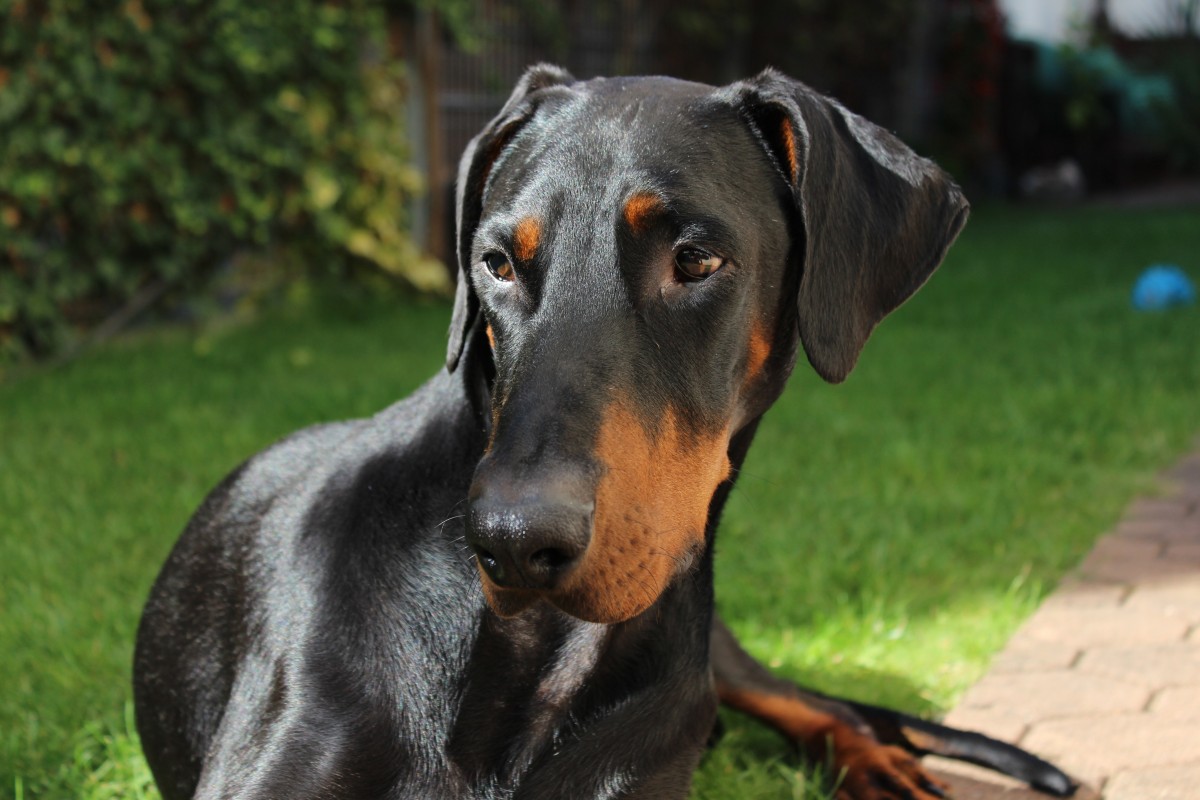
Tags: dog breed, guard dog, german pinscher, dog like mammal, carnivoran, dobermann, austrian black and tan hound, polish hunting dog, manchester terrier, toy manchester terrier